Trio Da Kali

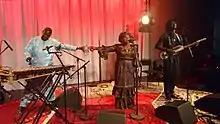
Trio Da Kali performing in 2018

Trio Da Kali is a griot music group from Mali constituted of three members: Hawa Kassé Mady Diabaté (vocals), Lassana Diabaté (balafon) and Mamadou Kouyaté (ngoni). Hawa is the daughter of a griot Kassé Mady Diabaté. The latter is the son of the ngoni master Bassekou Kouyate.